Army of Italy (France)

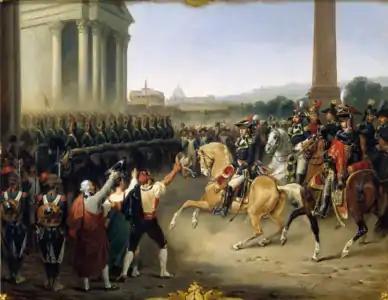
French Army entering Rome in 1798

The Army of Italy was a field army of the French Army stationed on the Italian border and used for operations in Italy itself. It is best known for its role during the French Revolutionary Wars (in which it was one of the early commands of Napoleon Bonaparte, during his Italian campaign) and Napoleonic Wars.